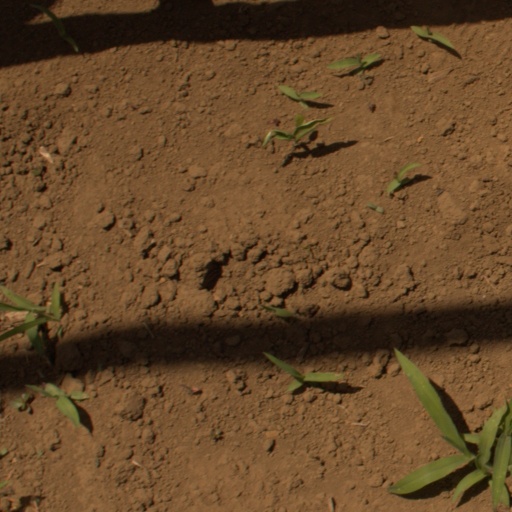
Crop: Jerusalem artichoke